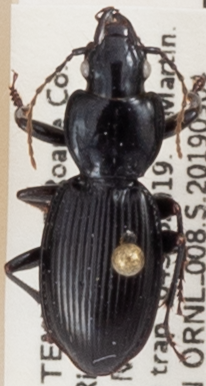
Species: Cyclotrachelus fucatus
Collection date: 2019-09-04
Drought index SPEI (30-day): -0.026
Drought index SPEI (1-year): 2.09
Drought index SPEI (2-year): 2.09